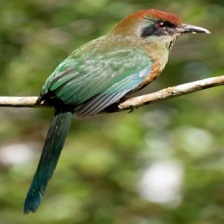
Species: RUFUOS MOTMOT
Scientific name: BARYPHTHENGUS MARTII